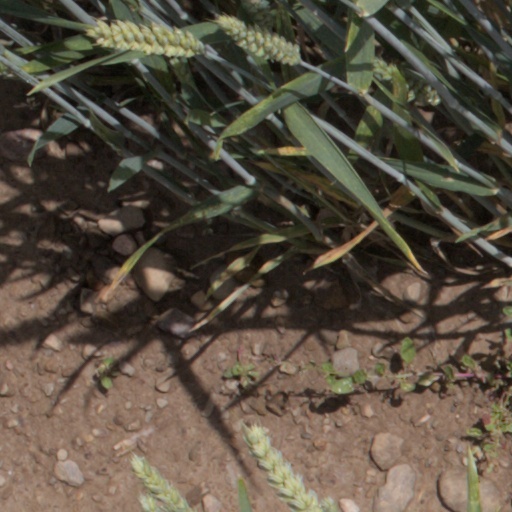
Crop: wheat